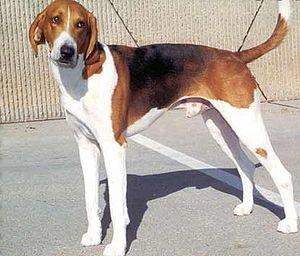
Le foxhound américain est une race de chien originaire des États-Unis. C'est un chien courant de grande taille, à poil court. Descendants de foxhounds anglais importés au XVIIᵉ siècle, il est par la suite croisé avec des chiens courants français.